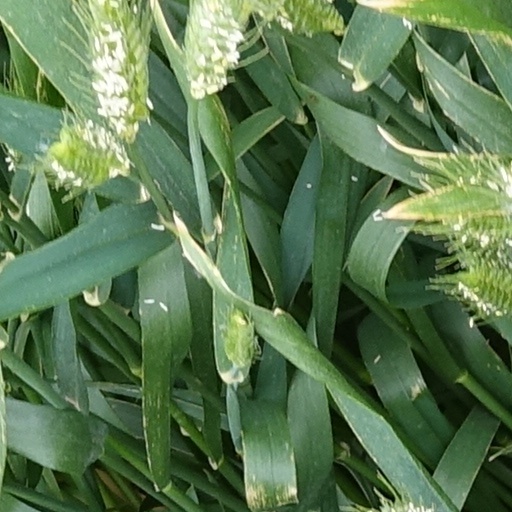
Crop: wheat